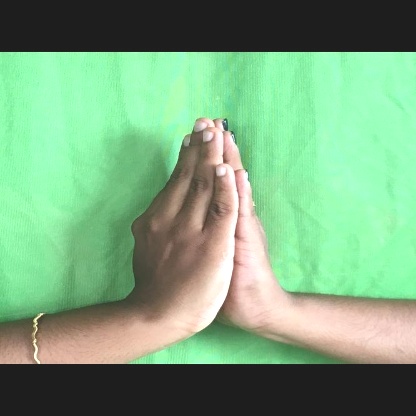
Mudra: Anjali